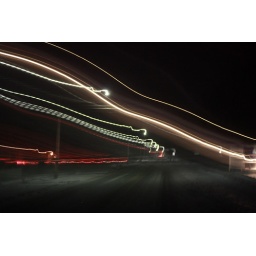
ok so i was in the middle of the road and a car was coming. Had to make a quick decision.Ha ha ha